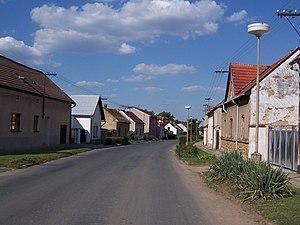
Tuchoraz est une commune du district de Kolín, dans la région de Bohême-Centrale, en République tchèque. Sa population s'élevait à 557 habitants en 2020.